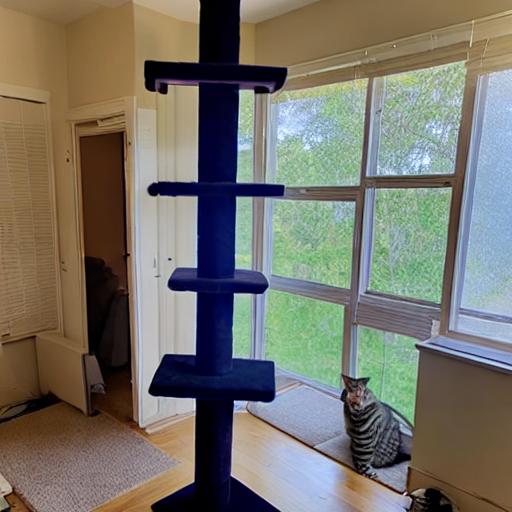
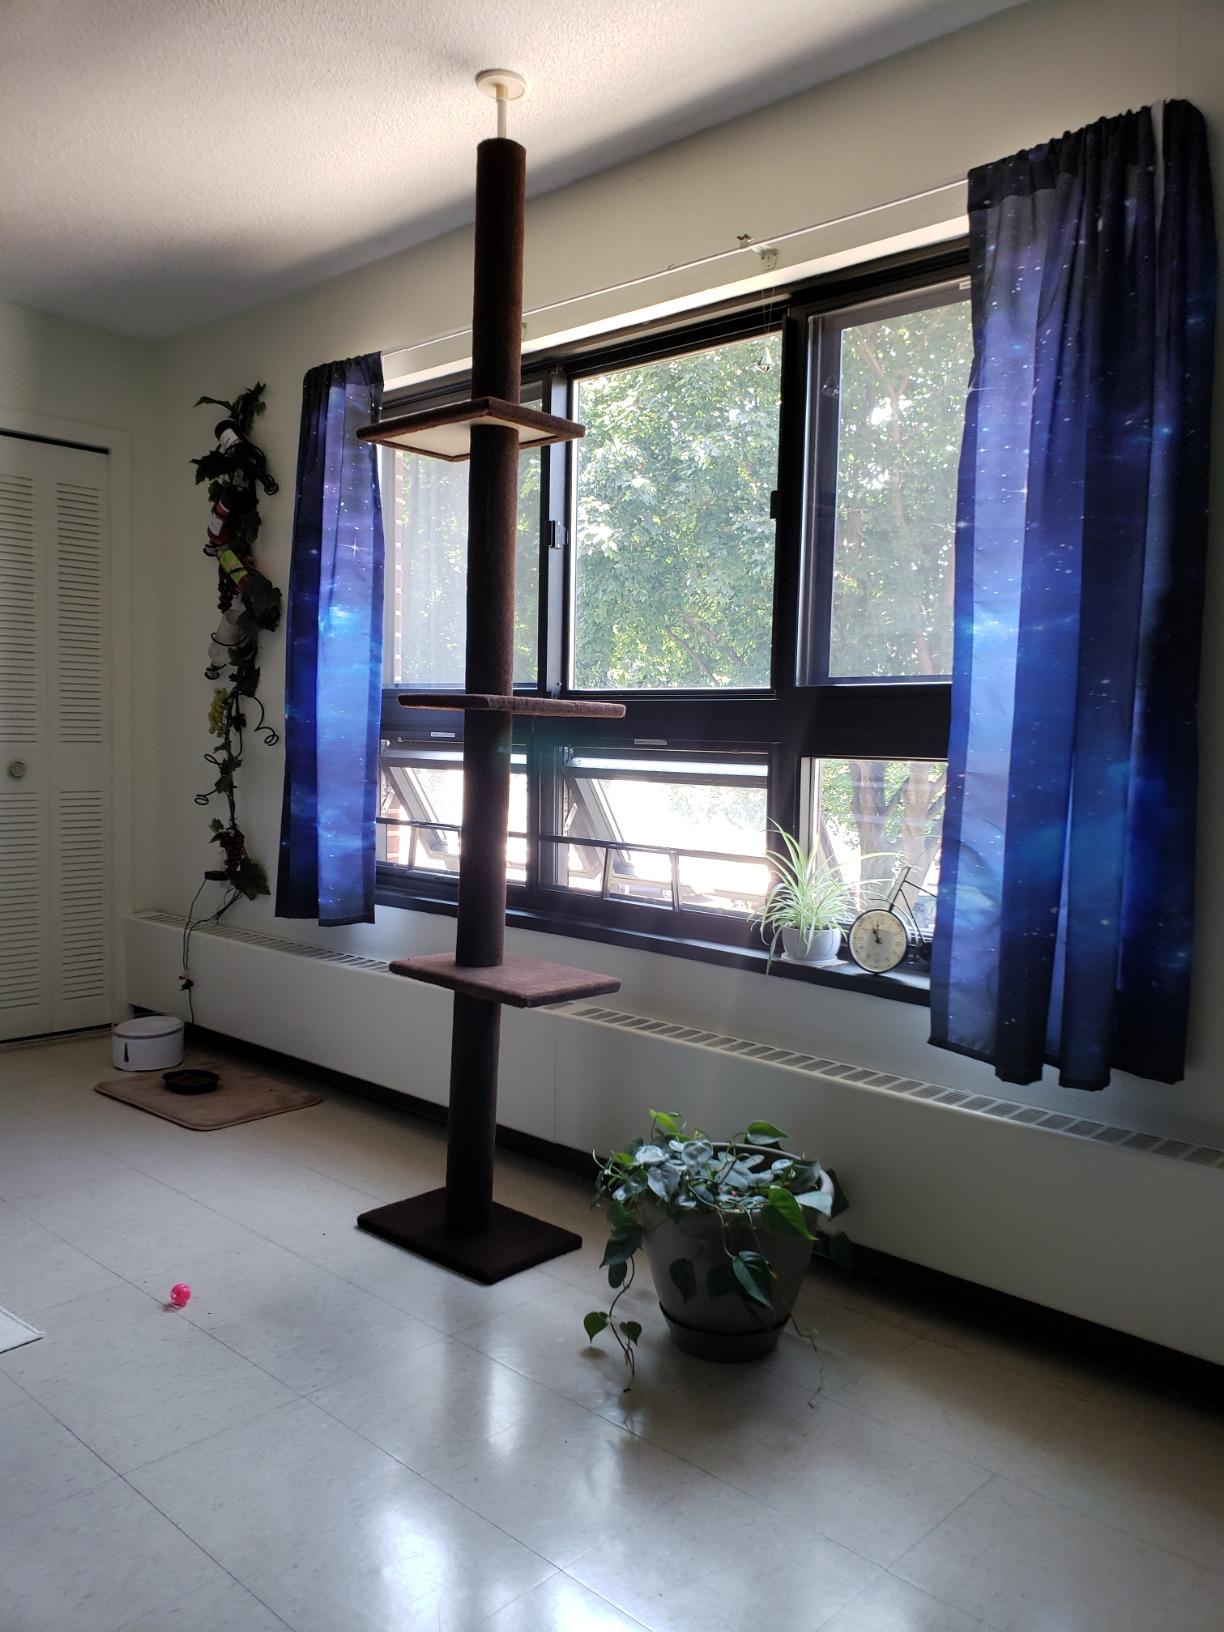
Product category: items_cat tree
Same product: no